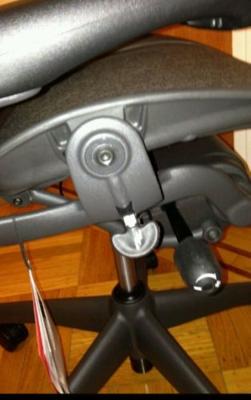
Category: chair